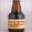
Label: bottle